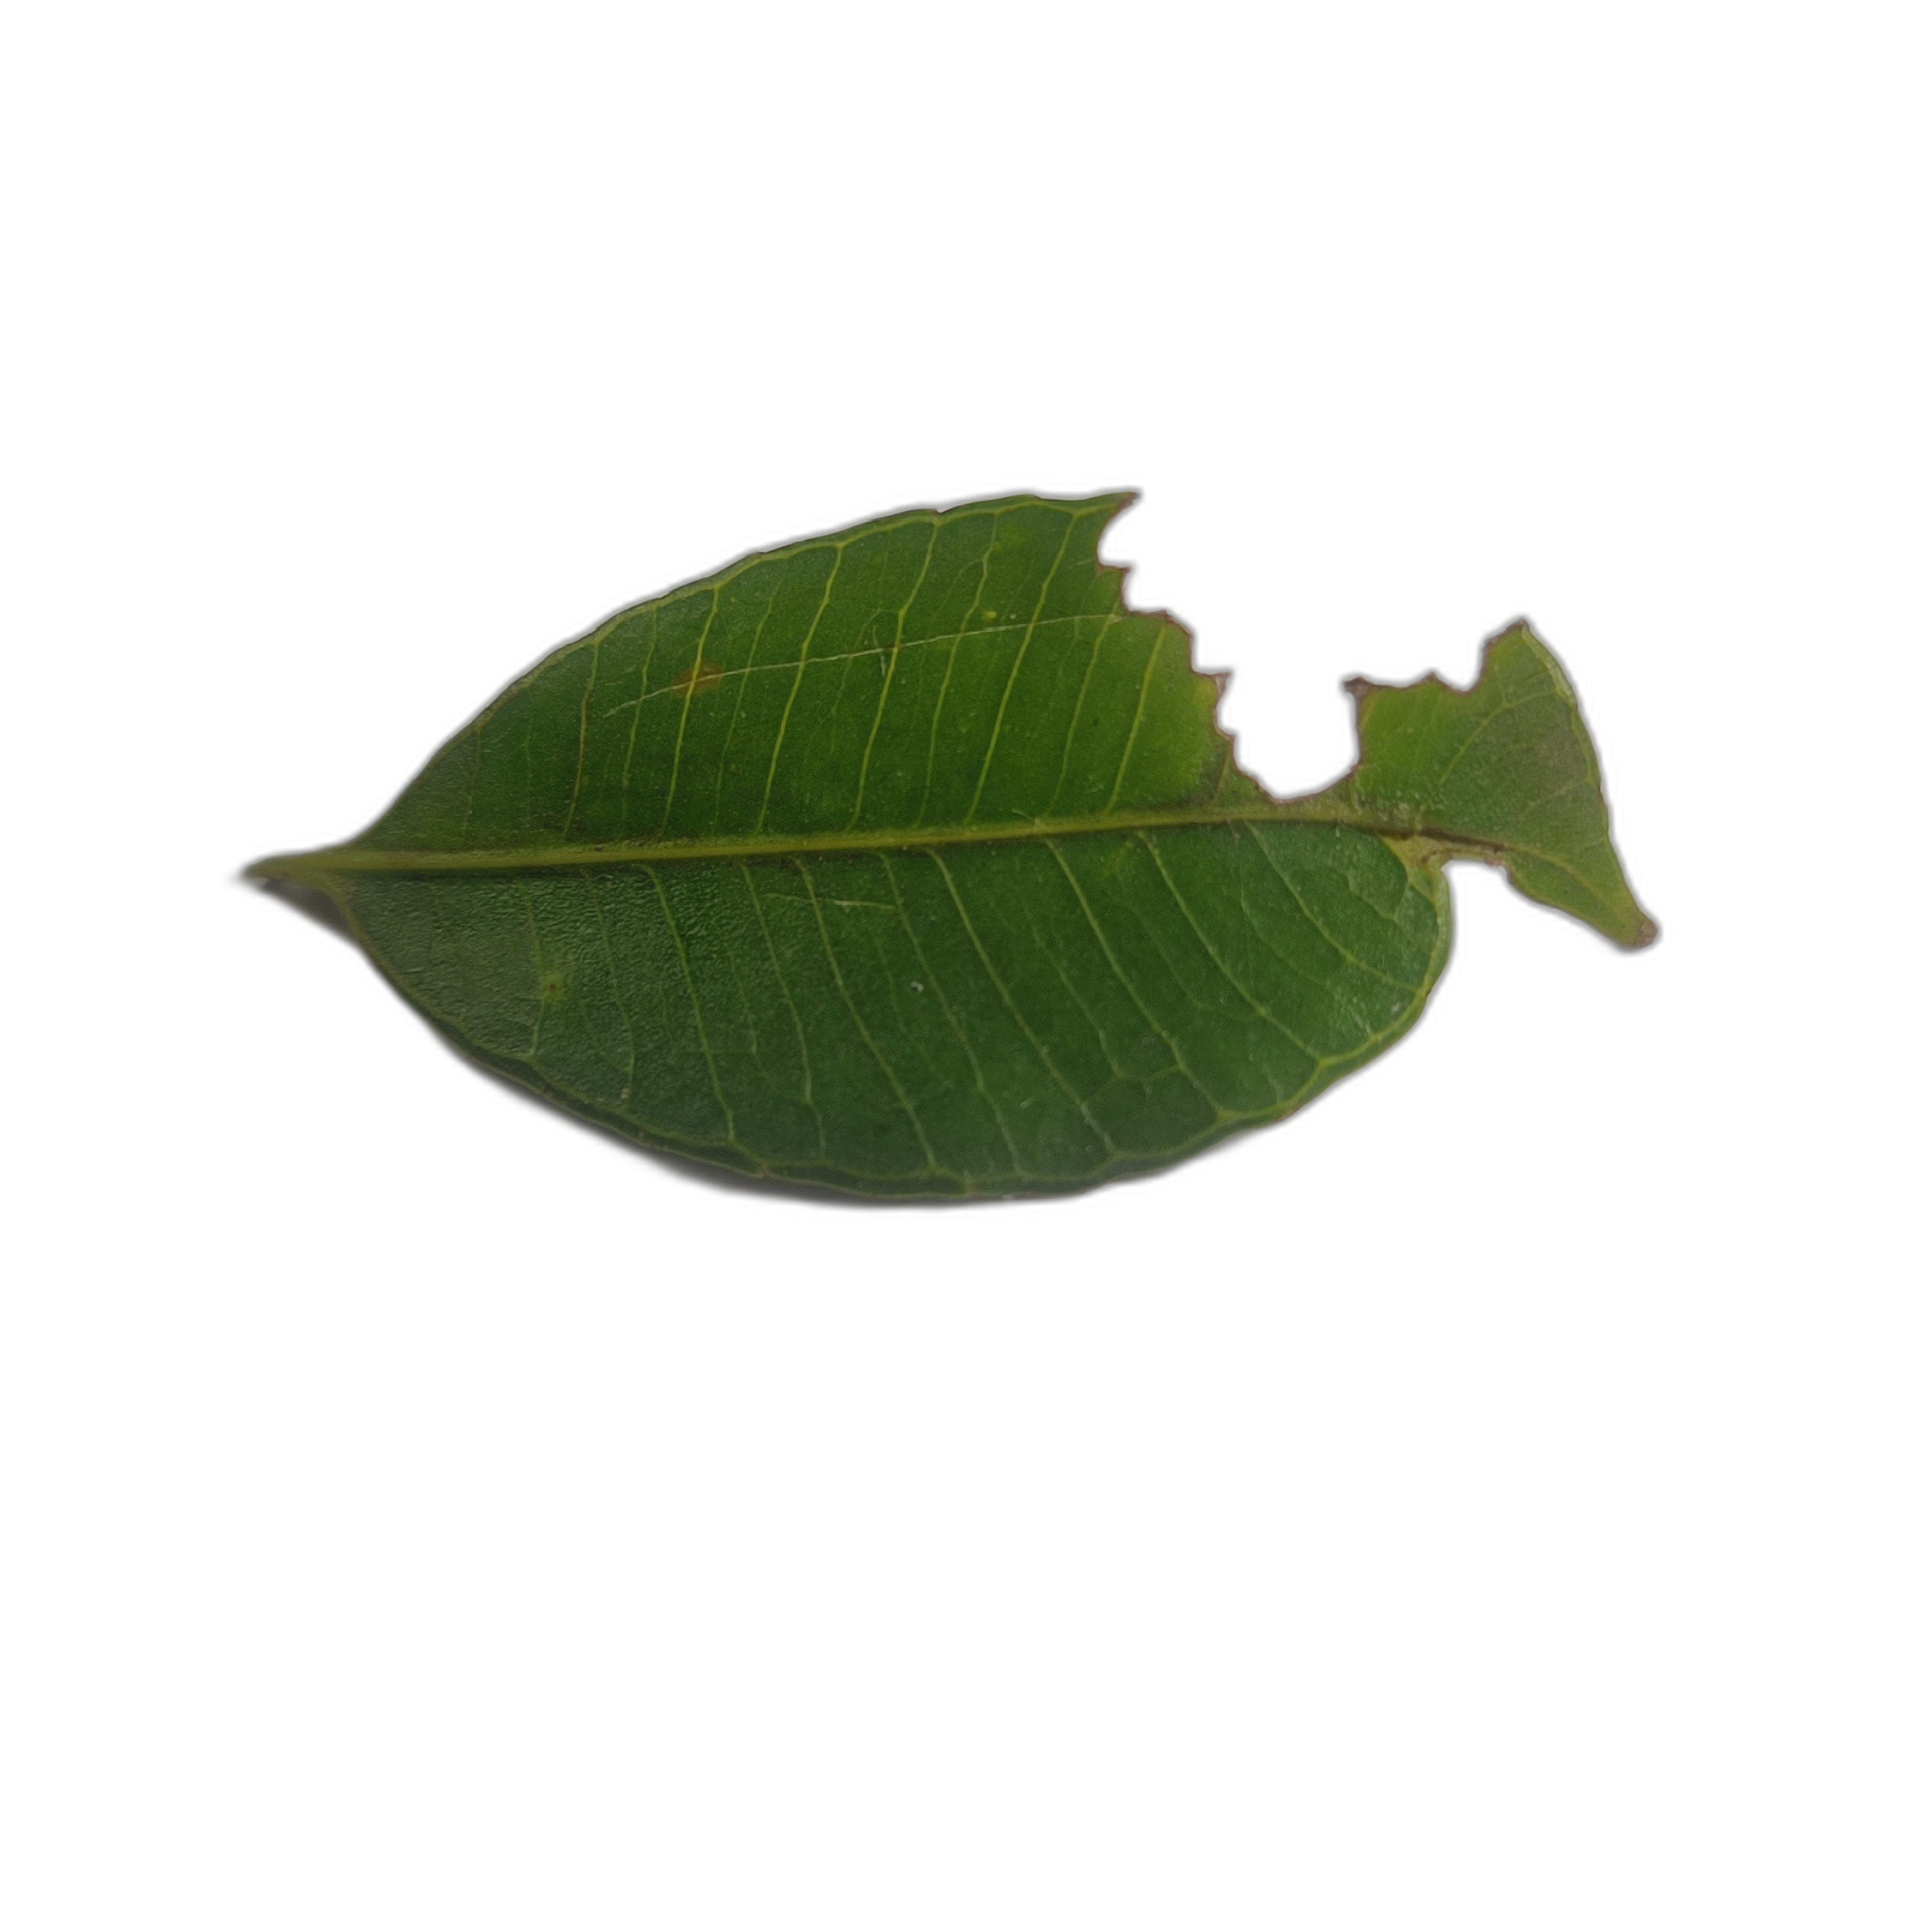
Label: not_healthy